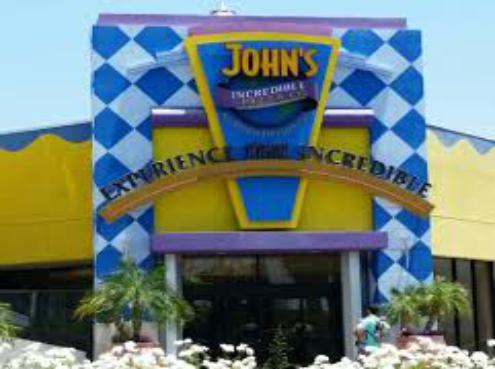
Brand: John's Incredible Pizza
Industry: Food